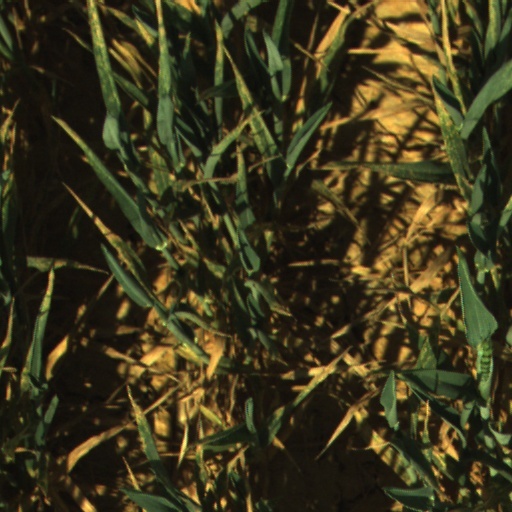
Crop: wheat